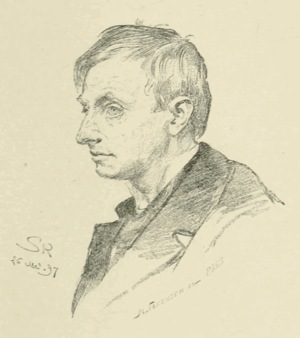
Karl Gjellerup / Litterær produktion
Dette portræt af Karl Gjellerup blev udført af P.S. Krøyer i 1897 og brugt i Gjellerups bog fra samme år: Konvolutten; en studie i graphologi.
Karl Adolph Gjellerup var en dansk forfatter.